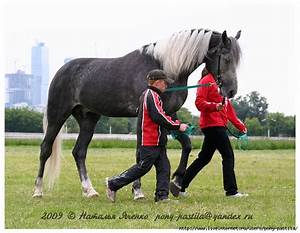
Label: cavallo